Candidates Tournament 2014

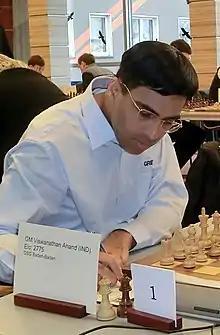
Viswanathan Anand, the winner of the Candidates Tournament 2014, advanced to the World Chess Championship 2014 match.

The Candidates Tournament 2014 was an eight-player double round-robin chess tournament that took place in Khanty-Mansiysk, Russia, from 13 March to 31 March 2014.